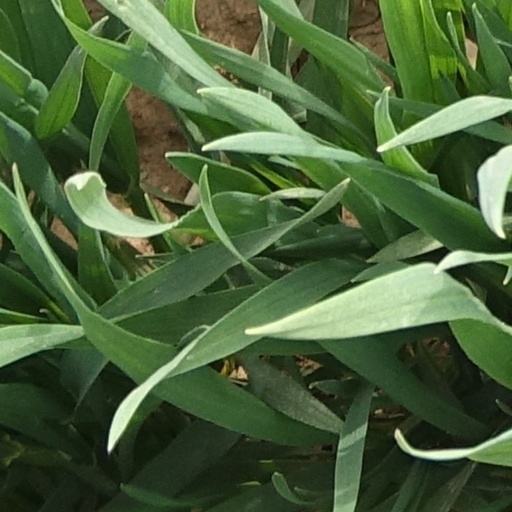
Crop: wheat